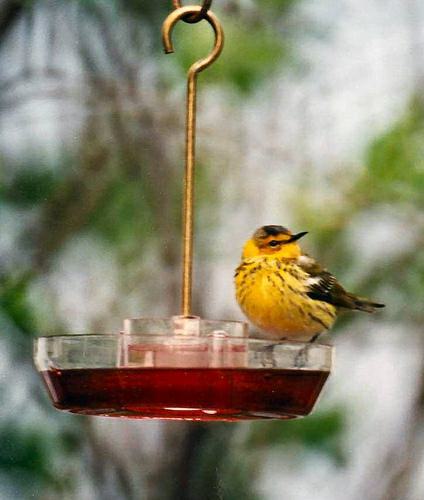
A photo of a cape may warbler